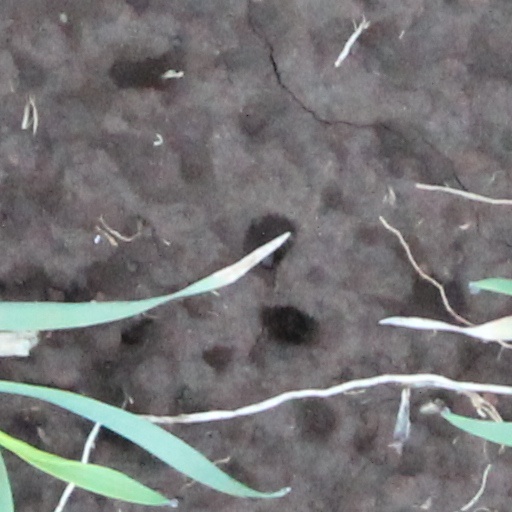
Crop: wheat